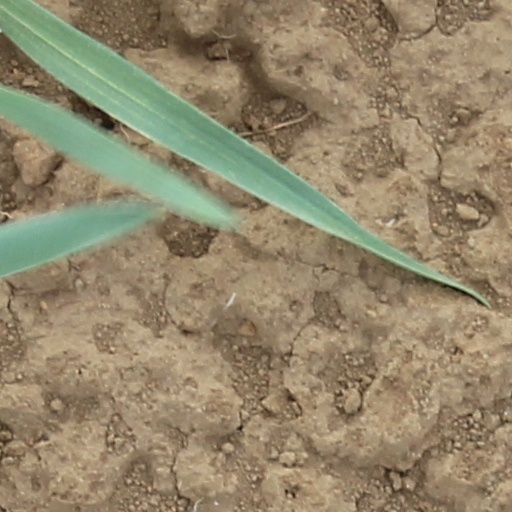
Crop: wheat